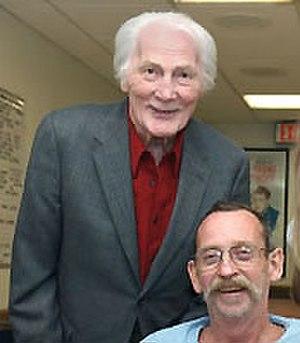
Jack Palance, né Volodymyr Palahniuk le 18 février 1919 à Lattimer Mines en Pennsylvanie et mort le 10 novembre 2006 à Montecito en Californie, est un acteur américain d'origine ukrainienne.